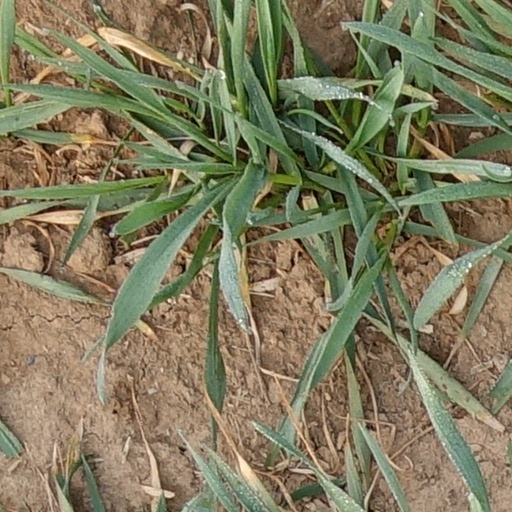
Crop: wheat